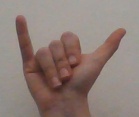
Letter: ya